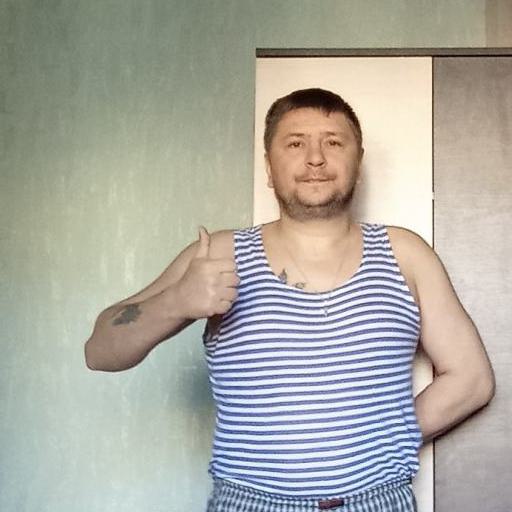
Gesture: like